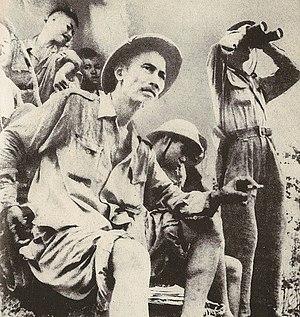
Hồ Chí Minh, né Nguyễn Sinh Cung le 19 mai 1890 à Hoàng Trù et mort le 2 septembre 1969 à Hanoï, est un homme d'État vietnamien et une figure importante de l'anticolonialisme et du communisme international.